Kurmasana

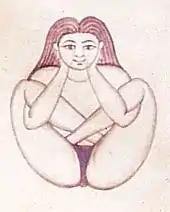
Uttana Kurmasana from the 19th century "Sritattvanidhi"

Supta Kurmasana (Sleeping Tortoise Pose) has the forehead on the floor, the feet crossed behind the head, and the arms reaching around the legs, hands clasped behind the back.